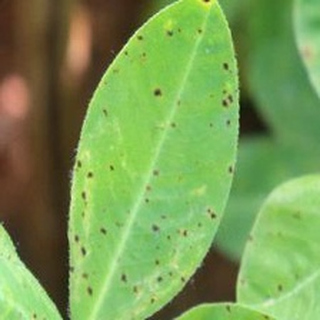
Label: groundnut_early_leaf_spot